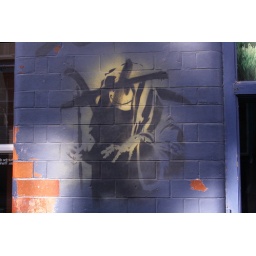
Grim Reaper on a blue wall in the side streets of Old Street.